Norwegian Federation of Organisations of Disabled People

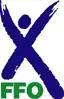
Logo

The Norwegian Federation of Organisations of Disabled People (FFO) is an umbrella organization for interest organizations of disabled people in Norway.